The Voorman Problem

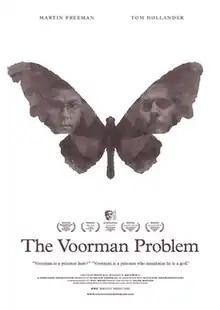
Film poster

The Voorman Problem is a 2011 British short film directed by Mark Gill, who also co-wrote the screenplay and edited the film with producer Baldwin Li, who also wrote the score. It is adapted from "Panopticon", a film within a story from the 2001 novel "number9dream" by David Mitchell, with Martin Freeman starring as a prison psychiatrist, and Tom Hollander as his patient.